Tweed Courthouse

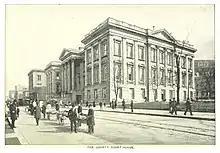
1893 depiction of the Tweed Courthouse

Eidlitz was commissioned to complete an expanded design in 1876. By this point, much of the courthouse was already occupied and in use by several courts and city governmental departments. Eidlitz was to finish the north porch facing Chambers Street; complete the main hall and rotunda; and build a replacement south porch. He was also commissioned to build a southern wing, which in Kellum's original plan was to measure . Though Eidlitz's initial design for the southern wing was supposed to be similar to that of the main building, the real plans turned out to be much different. He redesigned Kellum's neoclassical interiors with rich polychrome effects in Romanesque Revival style, and added ornamental and architectural detailing (such as arches and foliate detail) to integrate the new wing's design with the rest of the courthouse. The expanded design provided thirty monumental courtrooms around the central three-story octagonal rotunda. Eidlitz's design incorporated a polygonal skylight in the rotunda, a significant deviation from Kellum's original plans for a dome.